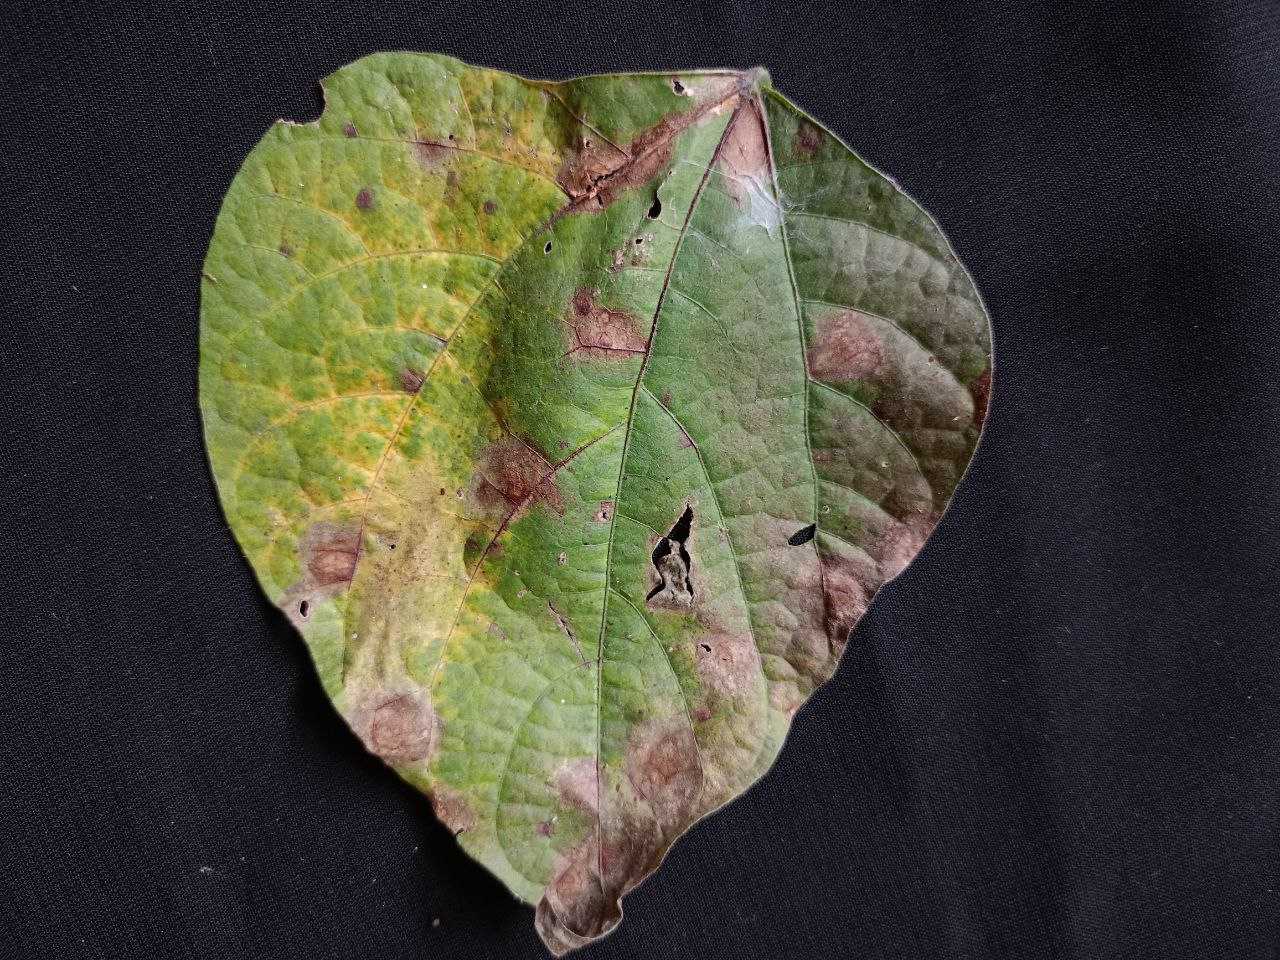
Crop: bean
Leaf condition: Blight